Wool town

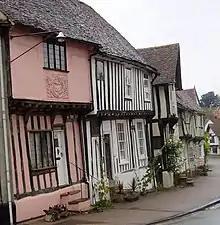
Lavenham in Suffolk, a typical wool town in the East of England.

A Wool town is a name given to towns and villages, particularly in Suffolk and north Essex, that were the centre of the woven cloth industry in the Middle Ages.